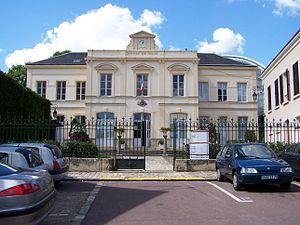
Un certain nombre d'œuvres cinématographiques et télévisuelles ont été tournés dans le département des Yvelines.